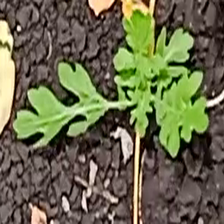
Weed species: Gajar_gavat_(Parthenium hysterophorus)